Thelema

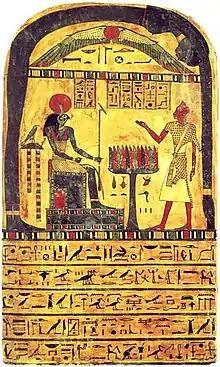
The Stèle of Revealing [front] depicting Nuit, Hadit as the winged globe, Ra-Hoor-Khuit seated on his throne, and the creator of the Stèle, the scribe Ankh-af-na-khonsu

Aleister Crowley wrote in "The Antecedents of Thelema" (1926), an incomplete work not published in his day, that Rabelais not only set forth the law of Thelema in a way similar to how Crowley understood it, but predicted and described in code Crowley's life and the holy text that he received, "The Book of the Law". Crowley said the work he had received was deeper, showing in more detail the technique people should practice, and revealing scientific mysteries. He said that Rabelais confines himself to portraying an ideal, rather than addressing questions of political economy and similar subjects, which must be solved in order to realize the Law.